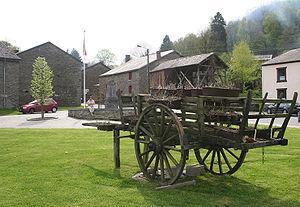
Laforêt (Belgique), la place du village.
Laforêt est une section de la commune belge de Vresse-sur-Semois située en Région wallonne dans la province de Namur.